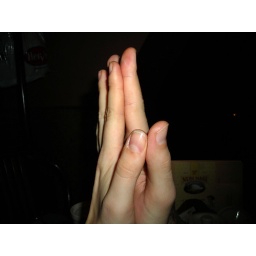
&amp;quot;Then put your little hand in mineThere ain't no hill or mountain we can't climb &amp;quot;(Sonny and Cher:Babe)